Spanish Ombudsman

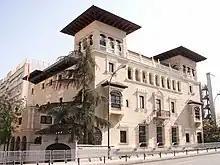
The Palace of Bermejillo, the headquarters of the Ombudsman

The Ombudsman not only looks after the fulfillment of the human rights in the General State Administration but also in the regional and local administrations. They can do so "ex officio" or by the request of a third party. When the Ombudsman receives complaints regarding the acting of the Administration of Justice, they should be redirected to the Public Prosecutor's Office so that the latter may investigate its reality and adopt the appropriate measures in accordance with the law, or transfer them to the General Council of the Judiciary, according to the type of claim in question; all this without prejudice to the reference that in their general report to the Cortes Generales can do to the subject.